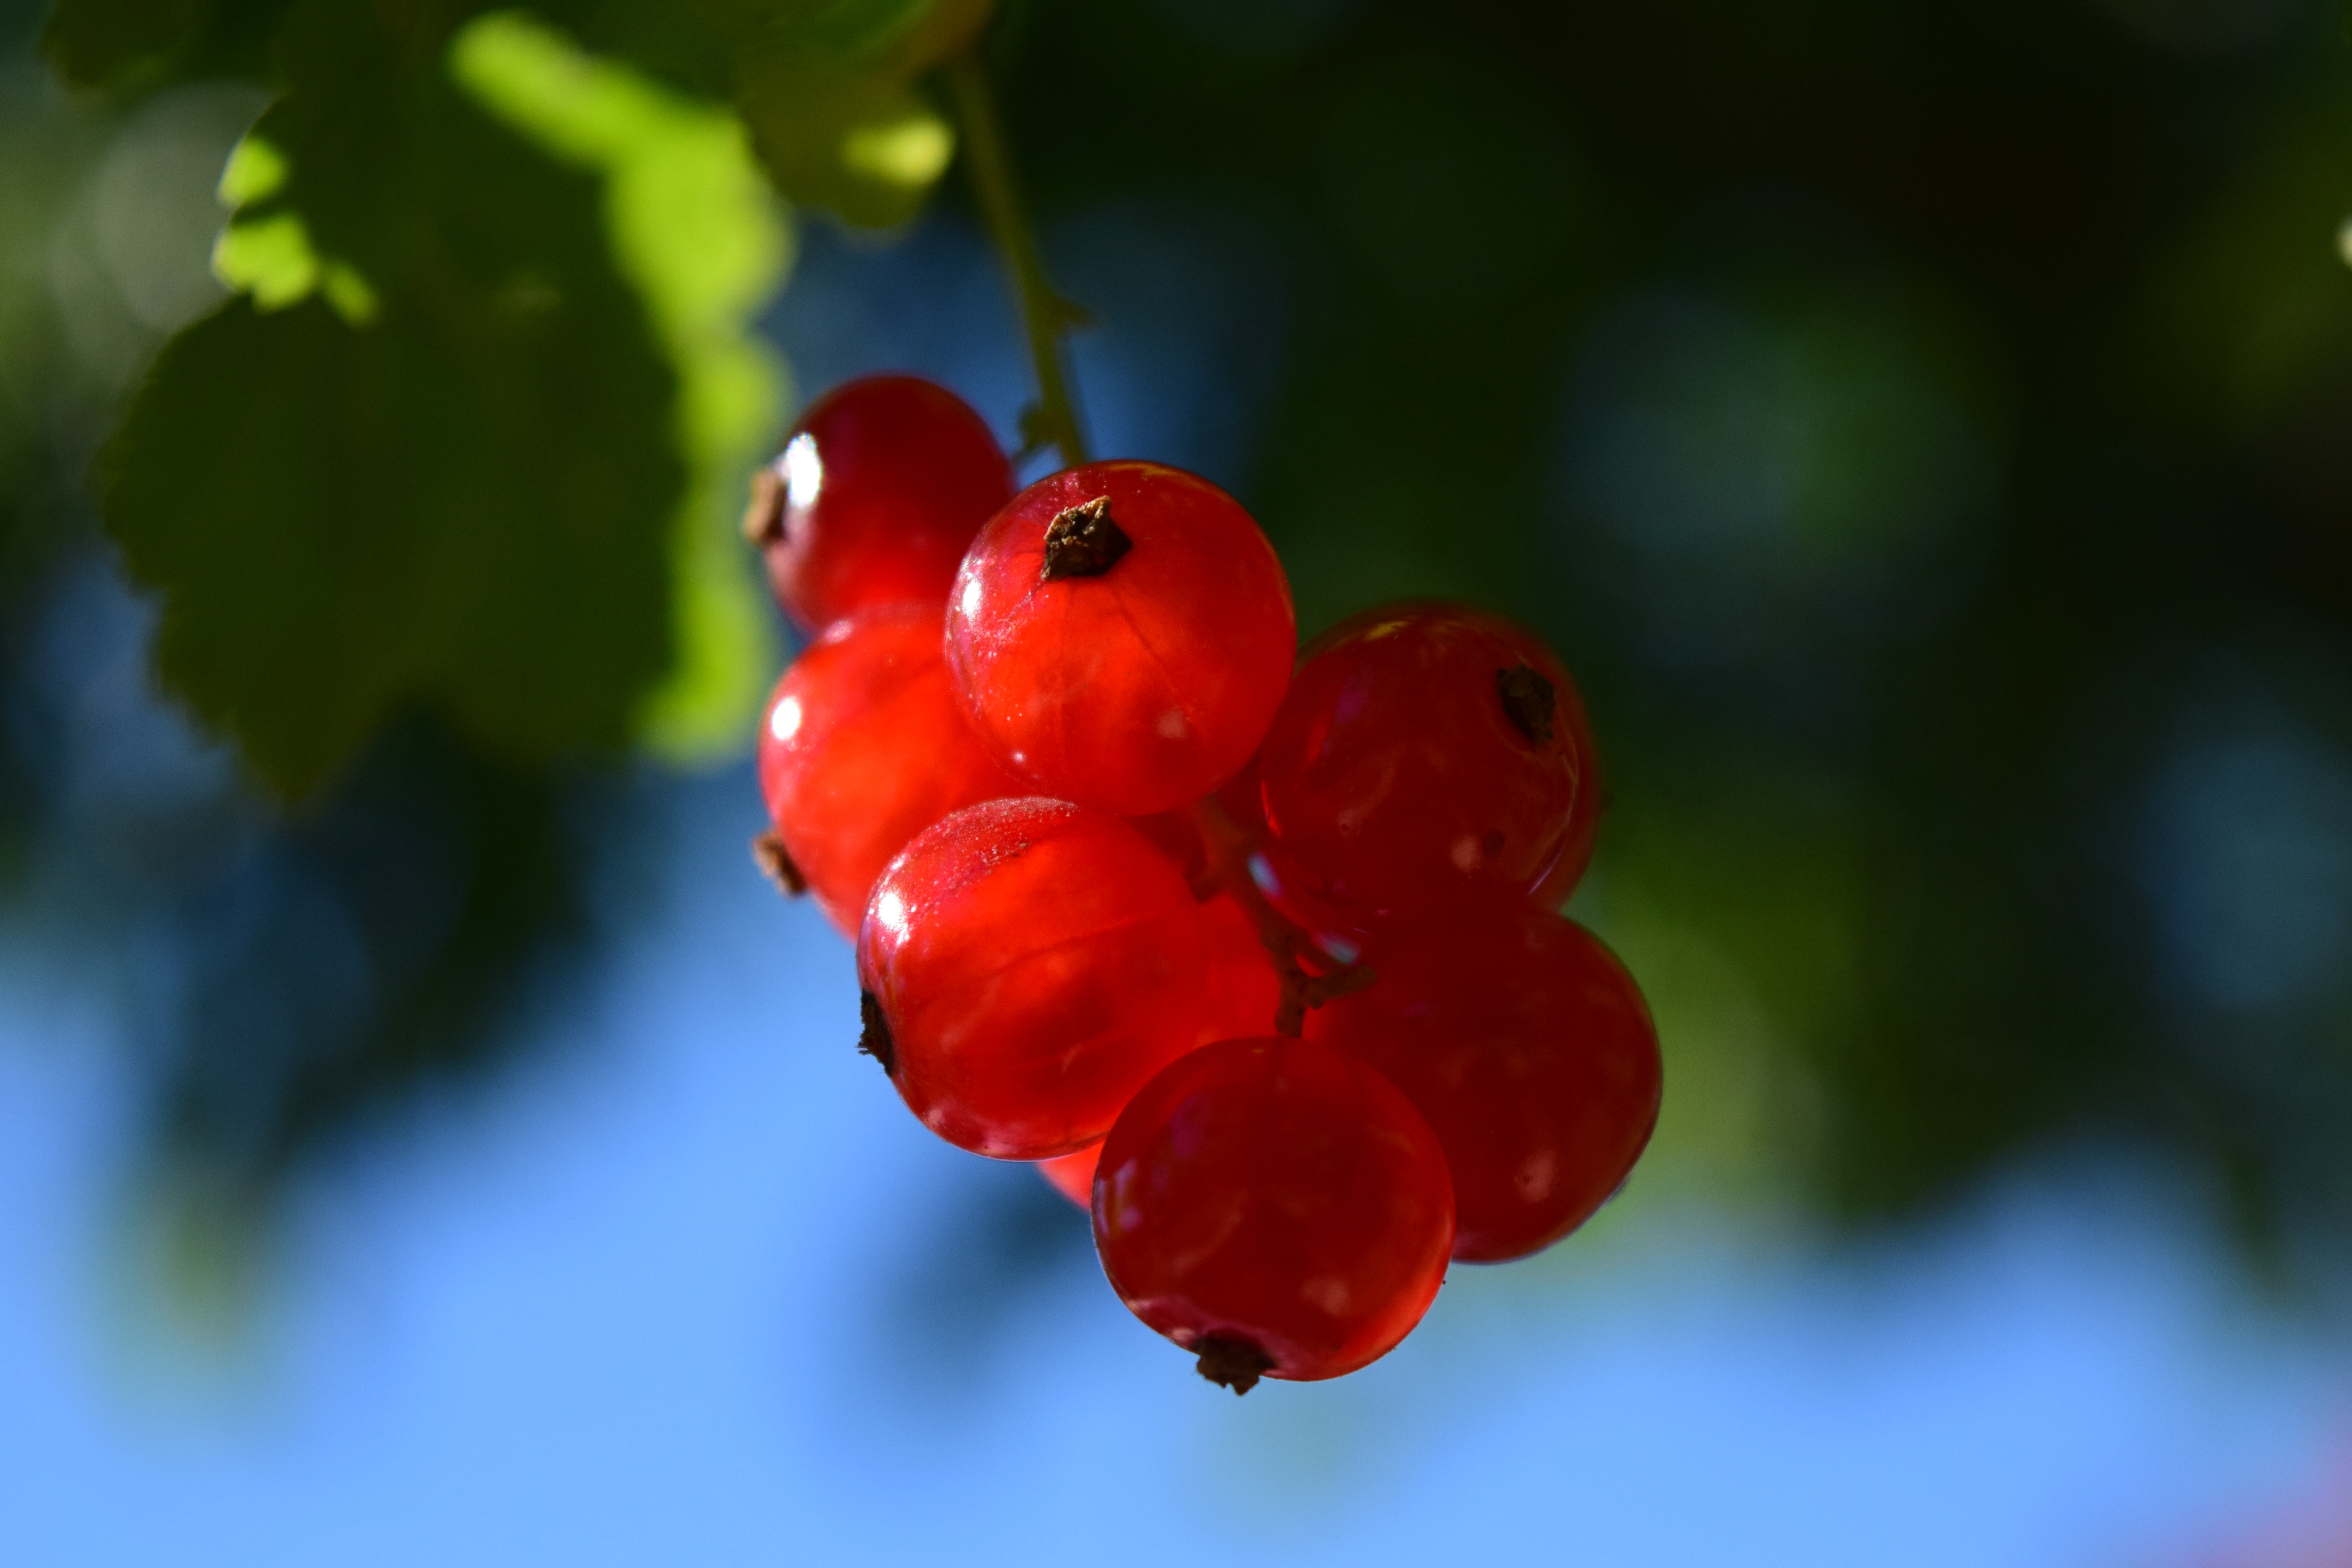
nature, branch, blossom, plant, photography, fruit, berry, sweet, leaf, flower, food, green, red, produce, garden, close, flora, close up, berries, shrub, rowan, soft fruit, sour, rose hip, macro photography, flowering plant, currants, red currant